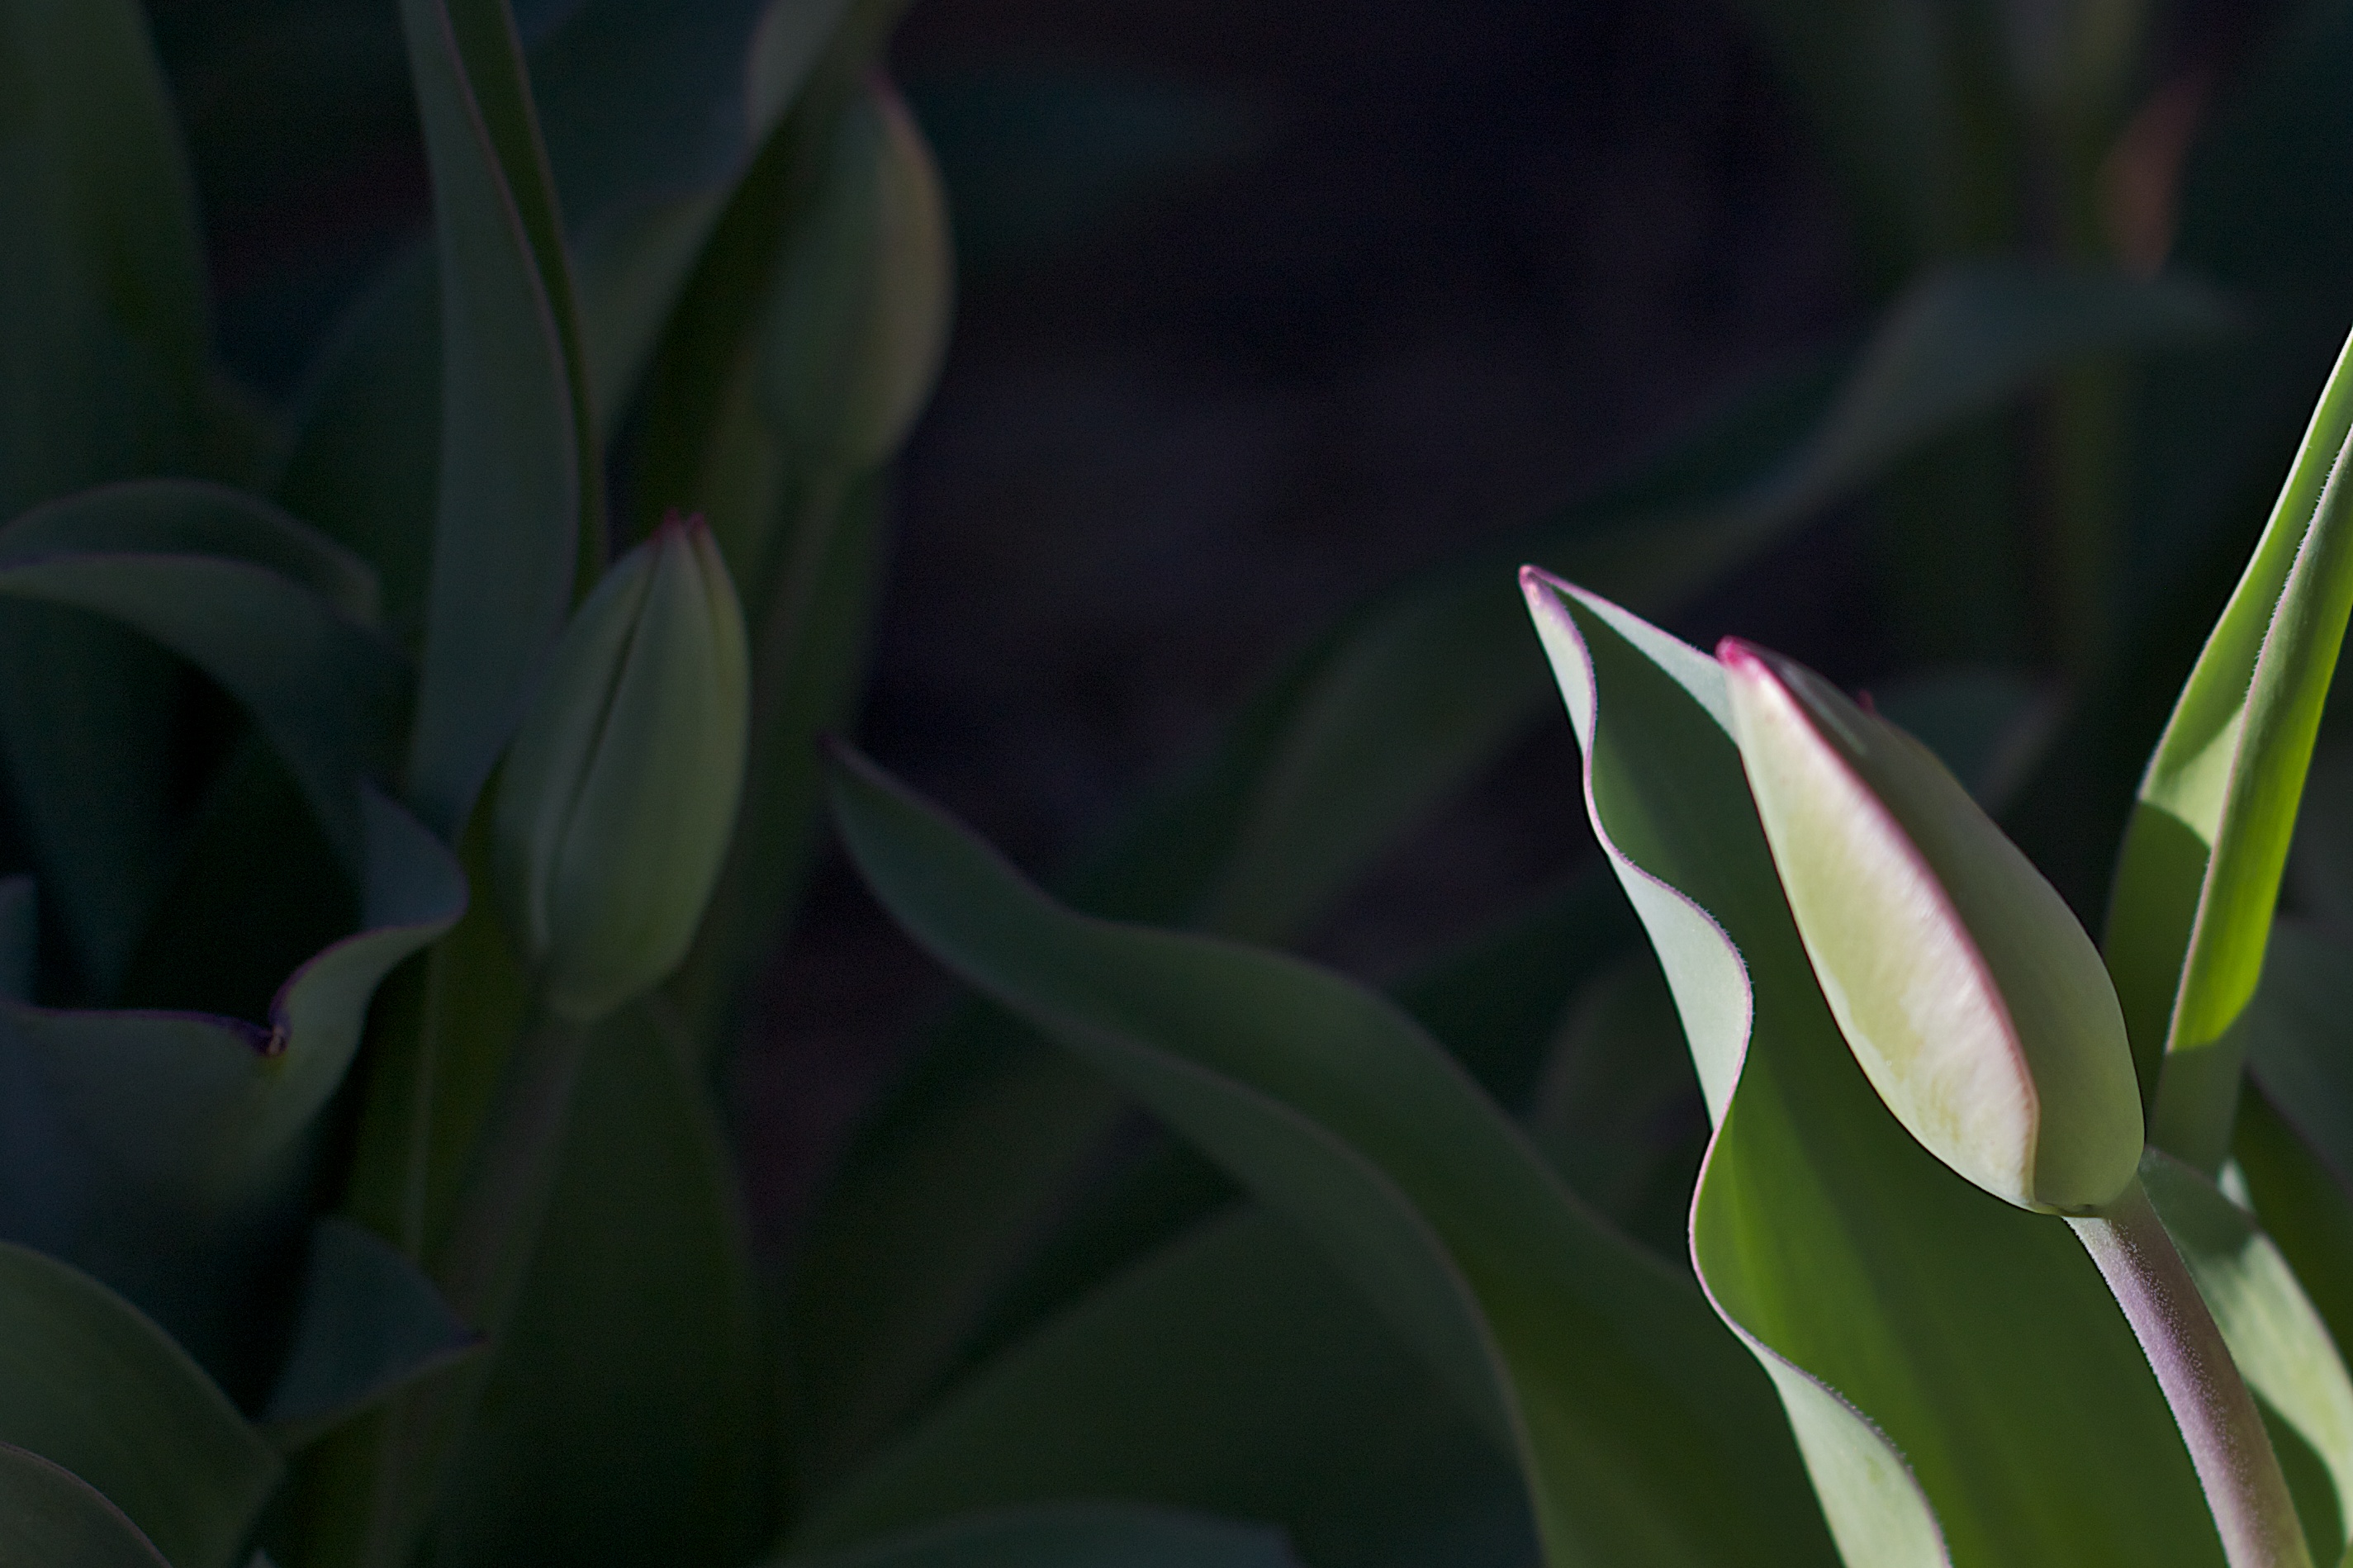
plant, leaf, flower, petal, tulip, green, botany, flora, macro photography, flowering plant, plant stem, land plant